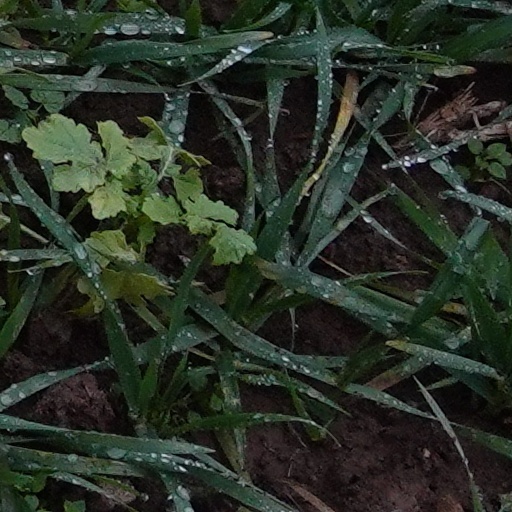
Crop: wheat